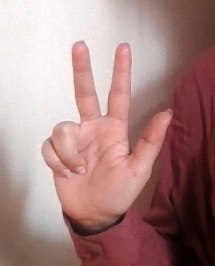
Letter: al